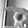
ASL letter: P